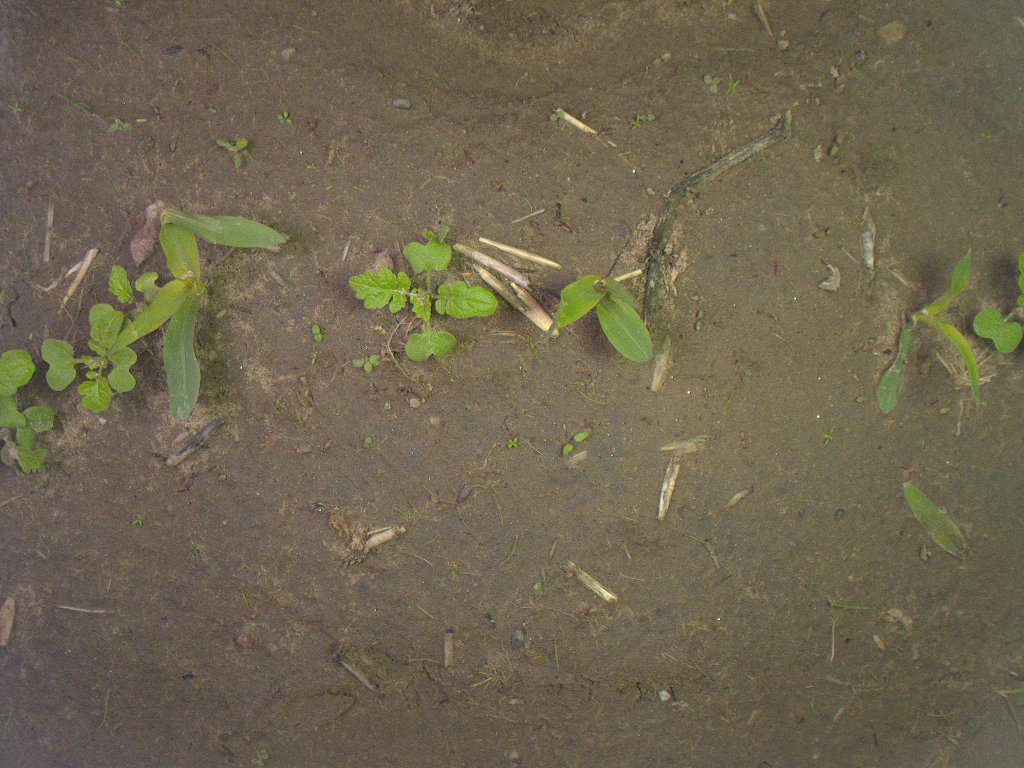
Crop: maize
Objects: maize, stem_maize, stem_maize, stem_maize, maize, maize